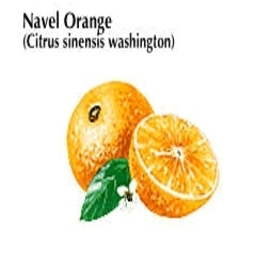
Label: Orange